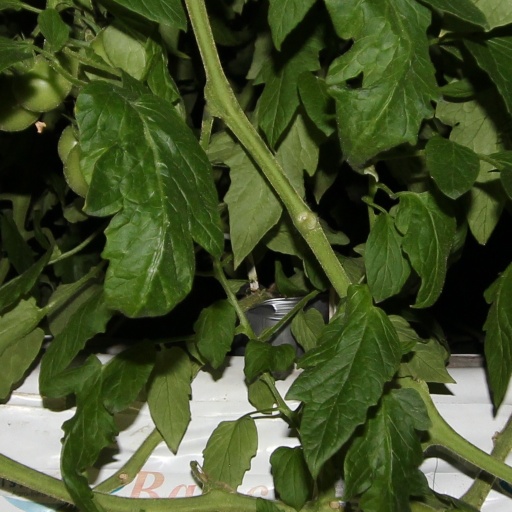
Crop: tomato